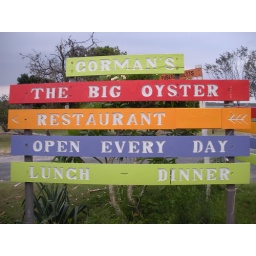
Restaurant sign near Turners beach in Yamba.